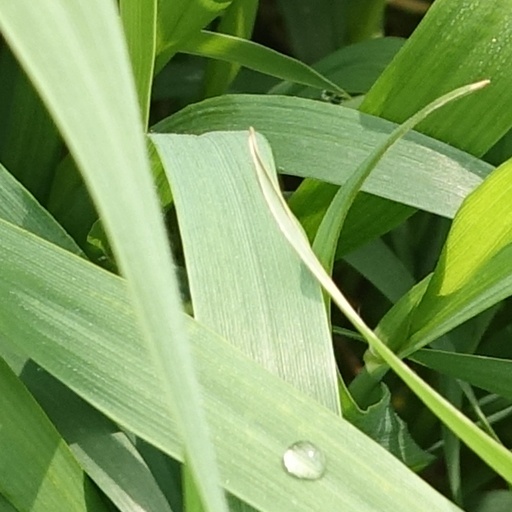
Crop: wheat